Don Bosco College

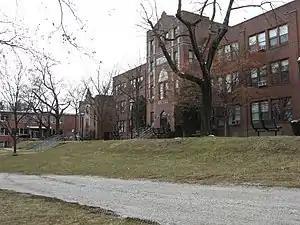
From its founding in 1928, Don Bosco College was a Roman Catholic seminary connected with the Salesian Order. In 1992, Sussex County bought the campus to develop a newly founded two-year college, Sussex County Community College, founded in 1992.

Don Bosco College was a Roman Catholic seminary located in Newton, New Jersey. Opening in , it was operated by the Salesian Order (Society of St. Francis de Sales) until it was closed in 1989 and its 179-acre campus sold to the Sussex County, New Jersey government on June 22, 1991 for US$4,209,800.